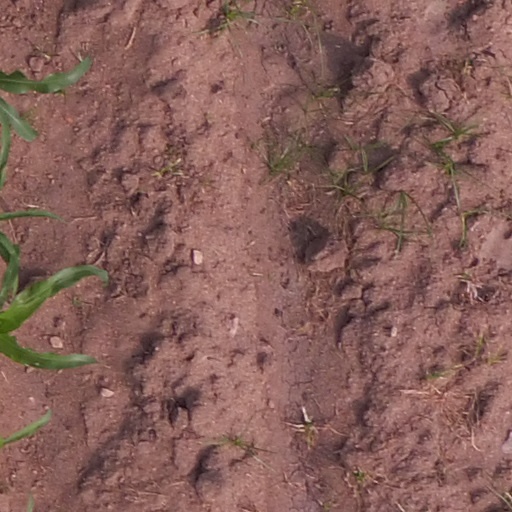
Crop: maize; corn